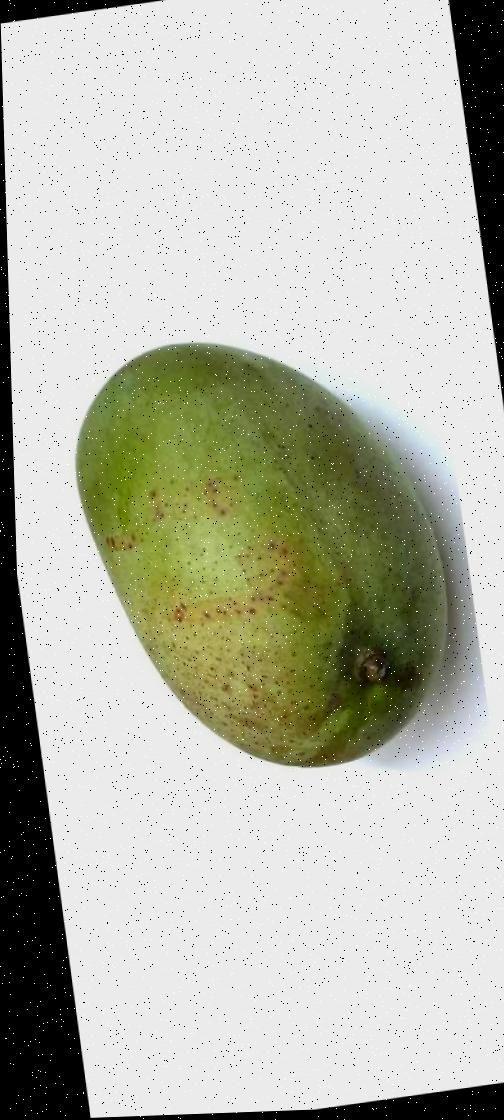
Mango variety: Fazli Shurmai